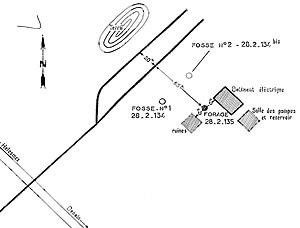
La fosse Lambrecht de la Compagnie des mines d'Anzin était un charbonnage constitué de deux puits situé à Wallers, Nord, Nord-Pas-de-Calais, France. Plan du carreau de fosse après la destruction des chevalements.
La fosse Lambrecht ou Félix Lambrecht de la Compagnie des mines d'Anzin est un ancien charbonnage du Bassin minier du Nord-Pas-de-Calais, situé à Wallers. Le puits Lambrecht nᵒ 1 est commencé en 1879. Le puits d'aérage Lambrecht nᵒ 2 est entrepris à partir de 1888. Une petite cité composée de quelques maisons est construite près de la fosse. Les terrils nᵒˢ 154 et 155 sont édifiés près de la fosse. La fosse est détruite pendant la Première Guerre mondiale. Reconstruite, elle cesse d'extraire en 1933. Elle assure alors l'aérage de la fosse Audiffret Pasquier, sise à Escaudain.